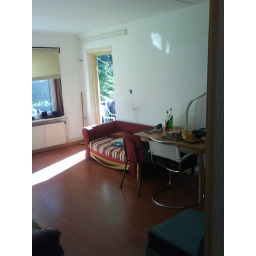
And another quick shot of the livingroom, with the door to the balcony in the back.